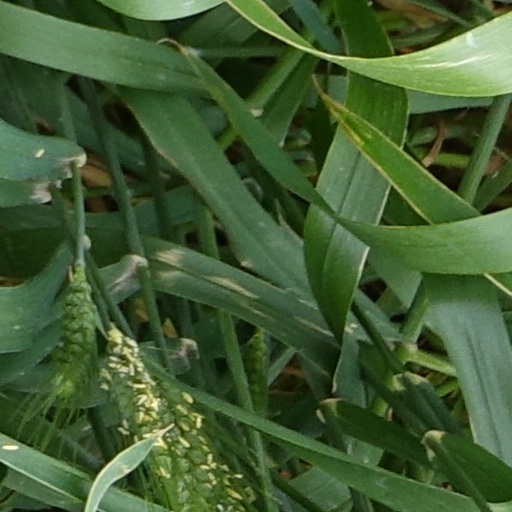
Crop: wheat